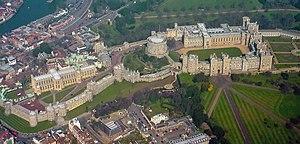
Le château de Windsor est une forteresse médiévale située à Windsor dans le Berkshire, en Angleterre. Le château est célèbre pour son architecture et parce qu'il est l'une des résidences de la famille royale britannique. Sa construction commença peu après la conquête de l'Angleterre par Guillaume le Conquérant au XIᵉ siècle. Depuis le règne d'Henri Iᵉʳ d'Angleterre, le château a abrité de nombreux monarques ; il est le plus ancien palais habité sans interruption en Europe. La chapelle Saint-Georges, construite au XVᵉ siècle, est considérée par l'historien John Martin Robinson comme « l'une des plus grandes réussites de l'architecture gothique anglaise ». Le style raffiné des appartements d'État construits au début du XIXᵉ siècle a été vanté par l'historien de l'art Hugh Roberts, qui parle d'« une magnifique série de salles sans égales, largement considérées comme l'expression la plus élégante et la plus complète de l'art géorgien ». Plus de 500 personnes habitent et travaillent aujourd'hui dans le château.
La liste des mottes castrales et châteaux à mottes recense les fortifications de terre élevées durant le Moyen Âge comme : les enceintes de terres, les mottes castrales ou « château de terre », les maisons fortes à plate-forme fossoyées et les châteaux de pierre édifiés postérieurement sur une motte, désignés comme « châteaux à motte » ou « châteaux de terre », tous pays confondus. Les sites fortifiés sont classés par pays.